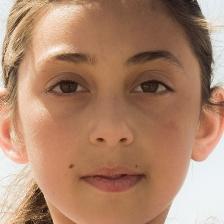
Label: faces